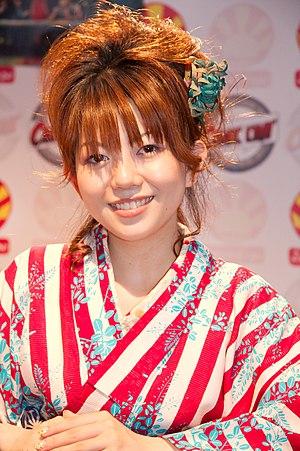
Yui Makino en dédicaces à Japan Expo 2009 (Paris, France).